MS SeaFrance Cézanne

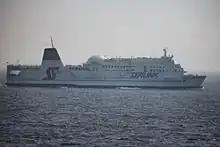
"Fiesta" crossing English Channel on 7 August 1993

In October 1988, under charter to DFDS Seaways, "Trapezitza" and her sister, which had been renamed "Tzarvetz", were purchased by Sealink British Ferries and renamed initially to "Fantasia" and "Fiesta" respectively. After a short refit in Bremerhaven in 1989 "Fantasia" was again renamed "Channel Seaway" and began operating a freight service between Dover and Calais. Sealink eventually decided to use the two vessels, in a pooling agreement with SNCF to provide a joint service running between Dover and Calais. As a result of this decision, "Channel Seaway" and her sister, now named "Fiesta" were sent to Lloyd Werft, Bremerhaven in October 1989 to be converted from freight carriers to passenger carriers. As part of the pooling agreement, "Channel Seaway" was to be given to SNCF. As a result of this, whilst at Bremerhaven, the two vessels swapped names, "Channel Seaway" becoming "Fiesta". "Fiesta" returned to Calais on 13 May 1990, however due to French industrial action, did not enter service until 9 July 1990. In 1989 ownership of the vessel transferred to Societé Nouvelle d'Armement Transmanche (SNAT) and then in 1990, SNCF transferred the operations to Societé Propietaire des Navaires (SPN). In August 1990, SPN and Sealink British Ferries signed a five-year extension to their pooling agreement on board "Fiesta" in Dover harbour. The early 1990s was a difficult time for "Fiesta", her services frequently being interrupted by industrial action, most notably in June/July 1991, April 1992 and February 1995.